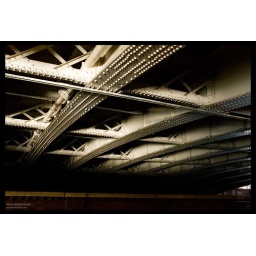
Sunlight reflecting off the water onto the underside of a bridge in London